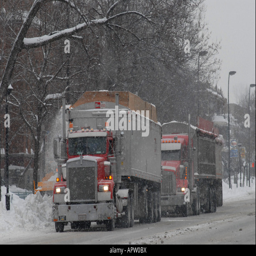
removal after a snow storm